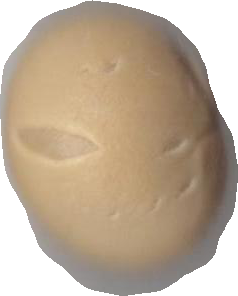
Variety: Dega